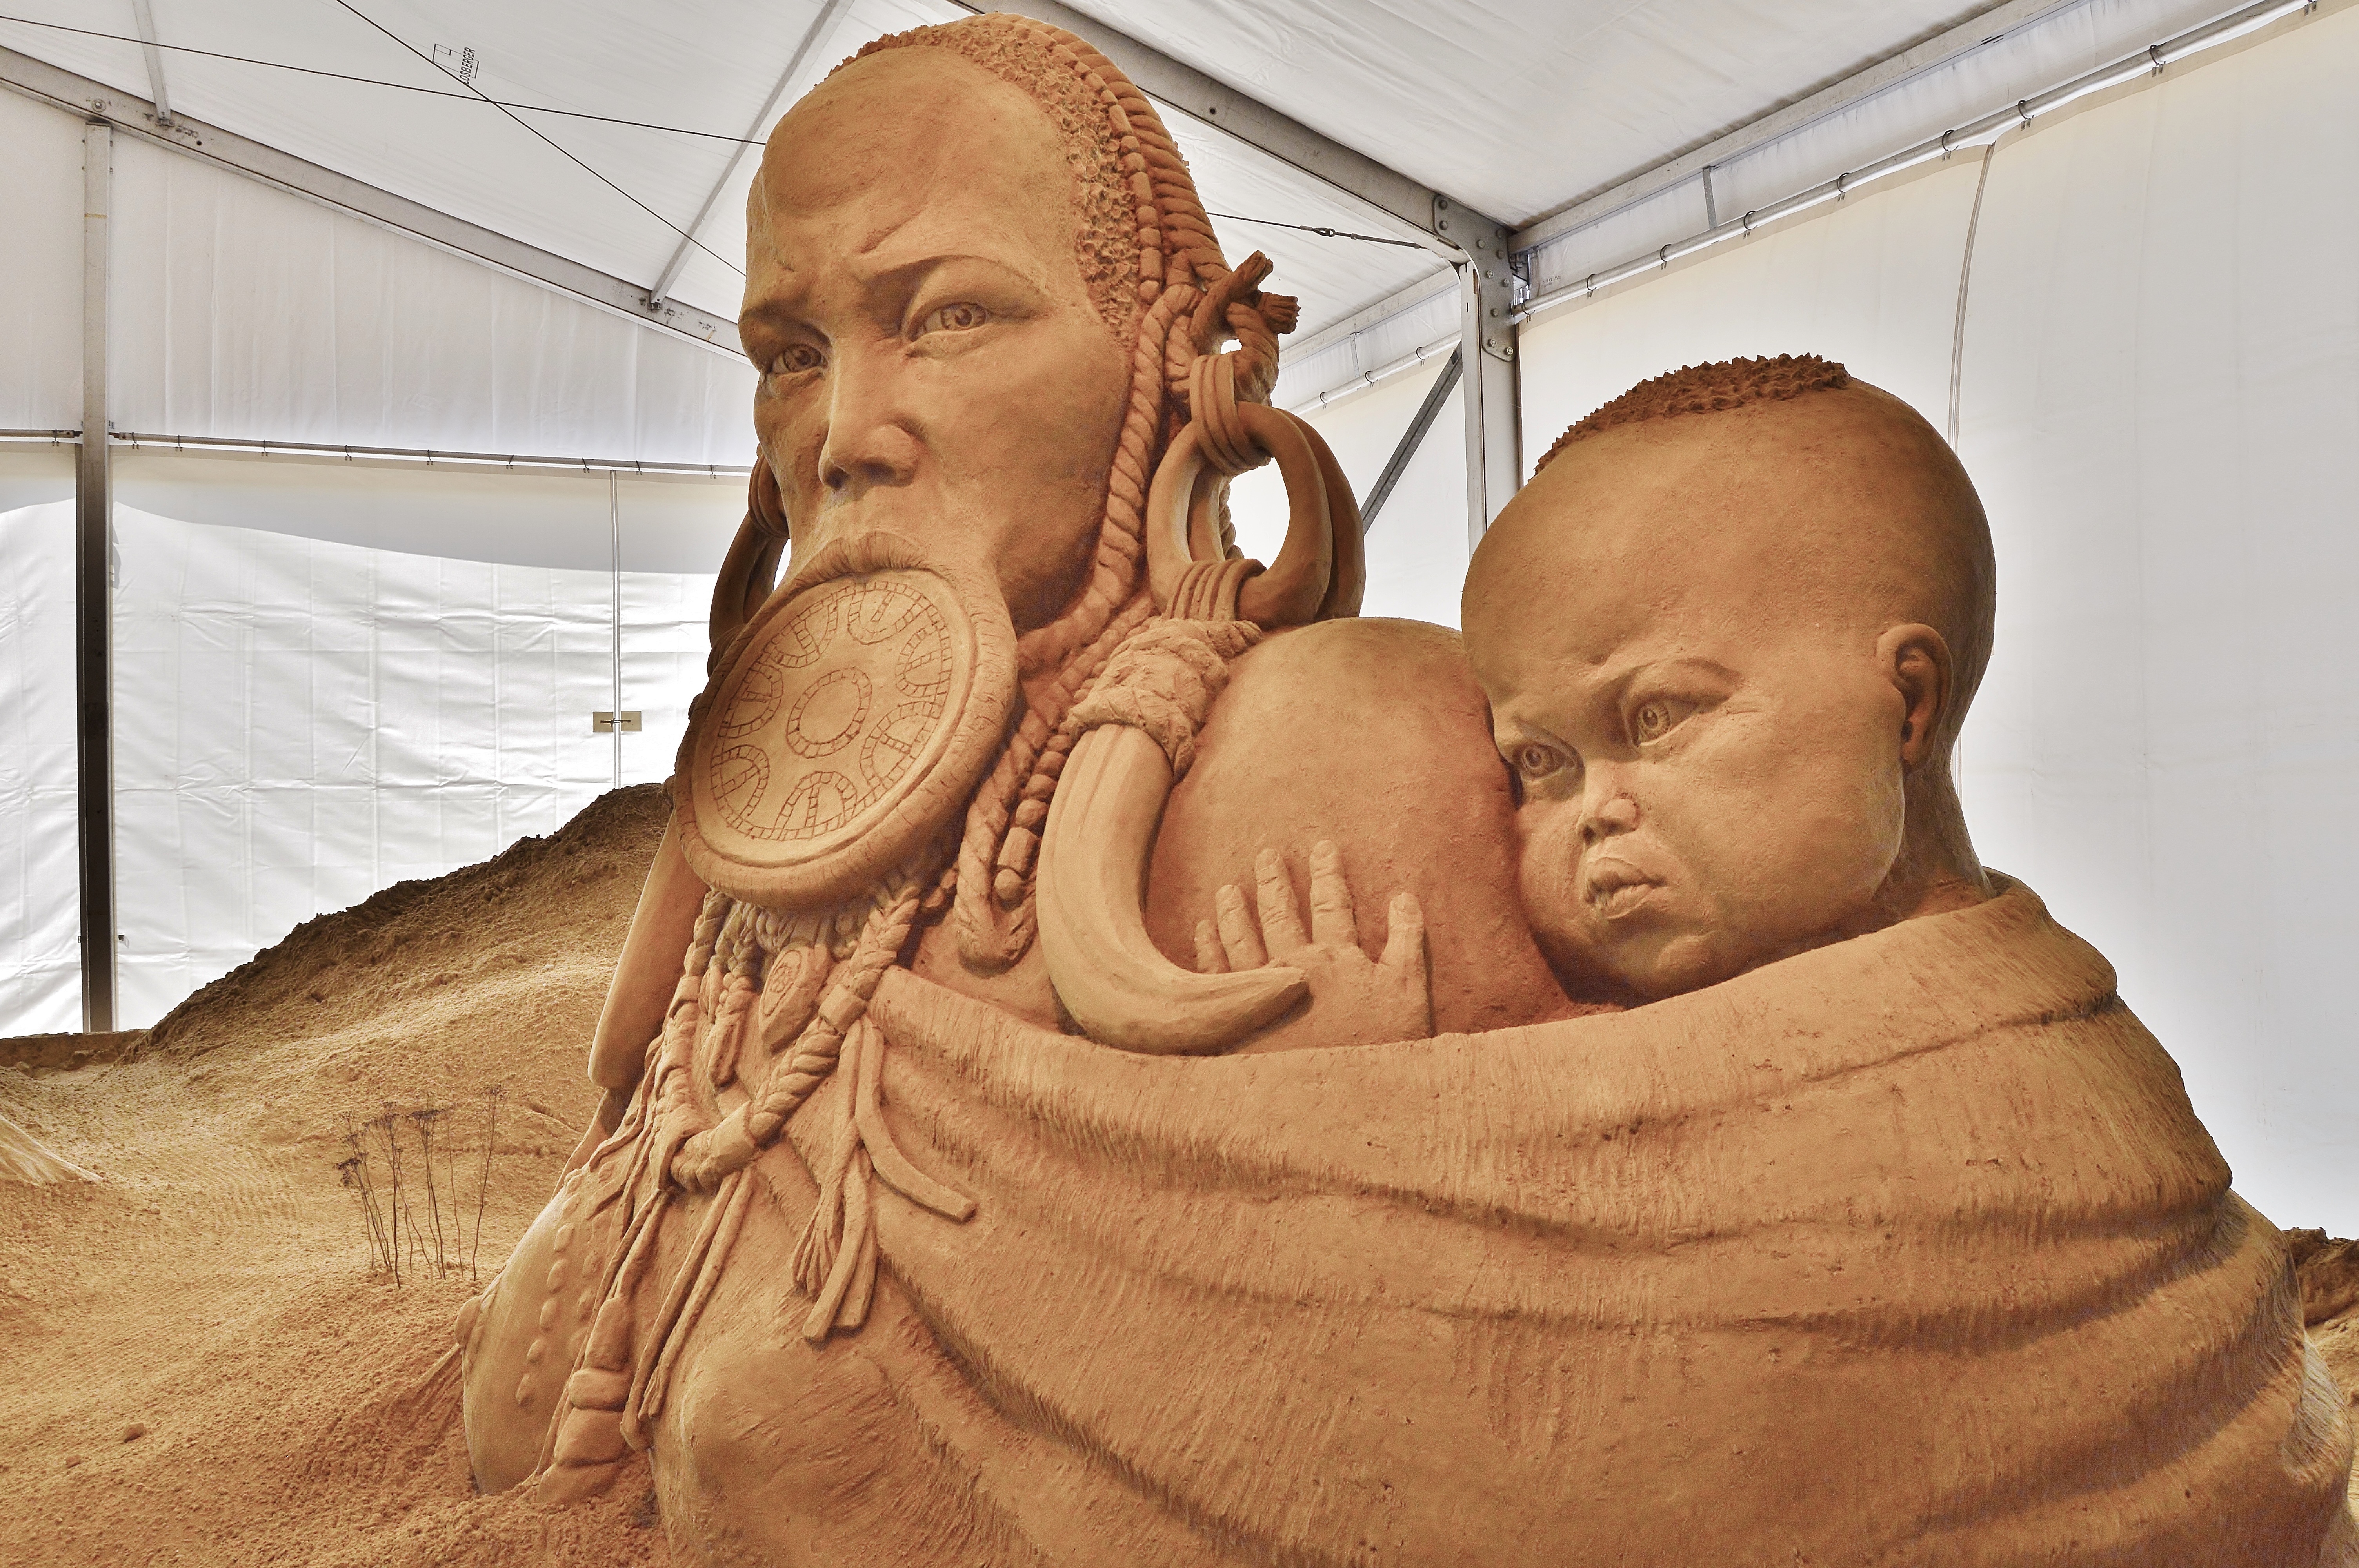
man, person, people, male, statue, africa, child, muscle, artwork, sculpture, art, temple, head, photograph, carving, exhibition, grandparent, sand sculpture, ancient history, human positions, the last mursi woman, sandy worlds